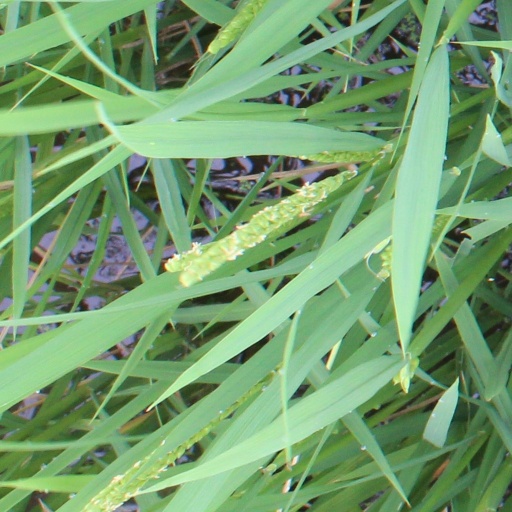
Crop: rice